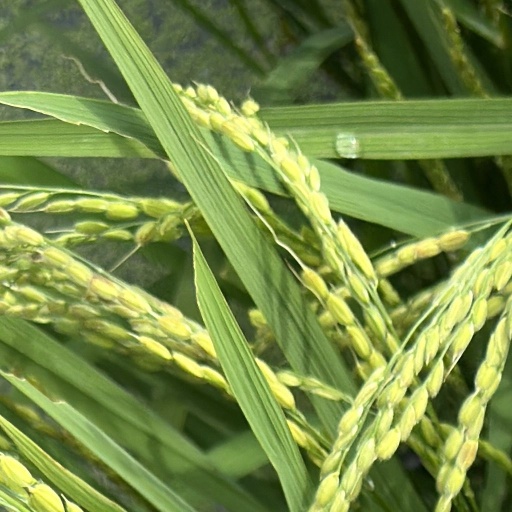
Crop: rice